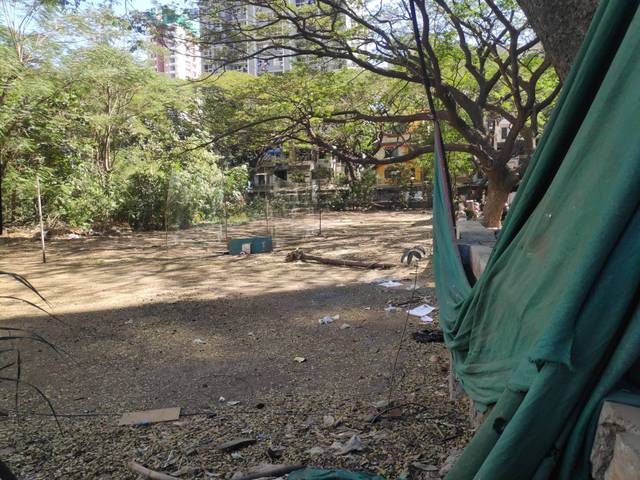
Region: India
Coordinates: 19.153, 72.8436